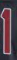
Number: 1